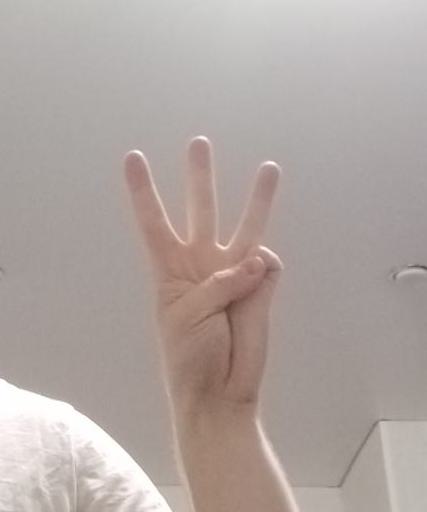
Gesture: three